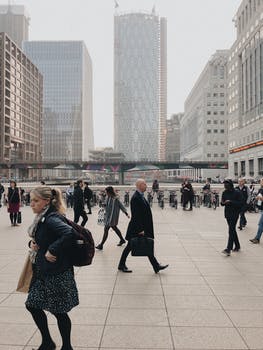
Label: No Watermark